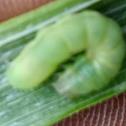
Crop: Onion
Condition: caterpillar-p